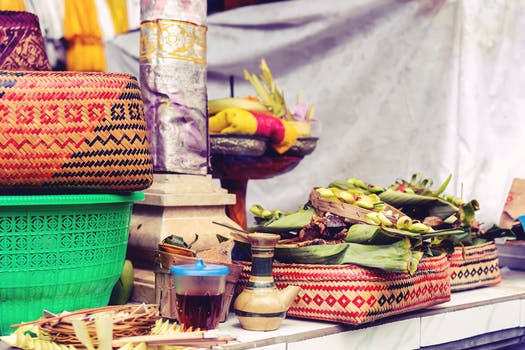
Label: No Watermark